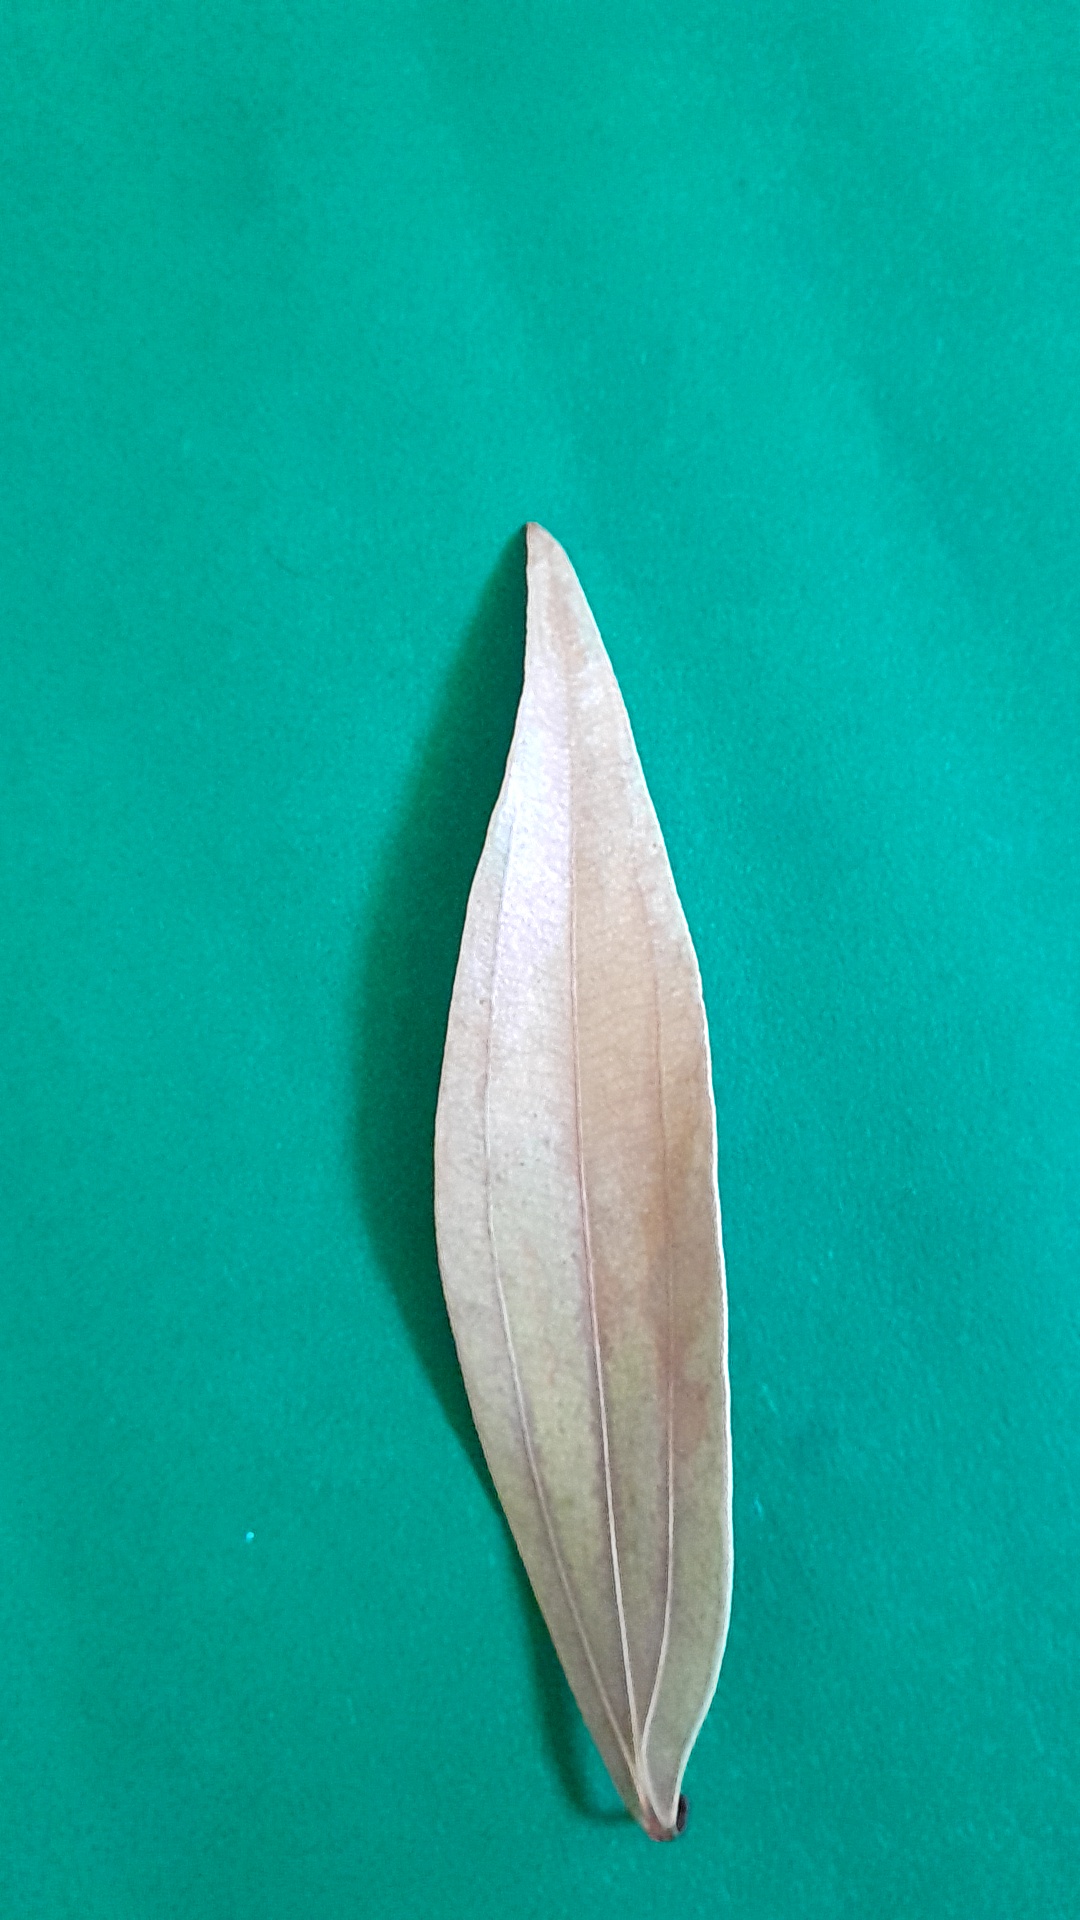
Label: Dry Leaf